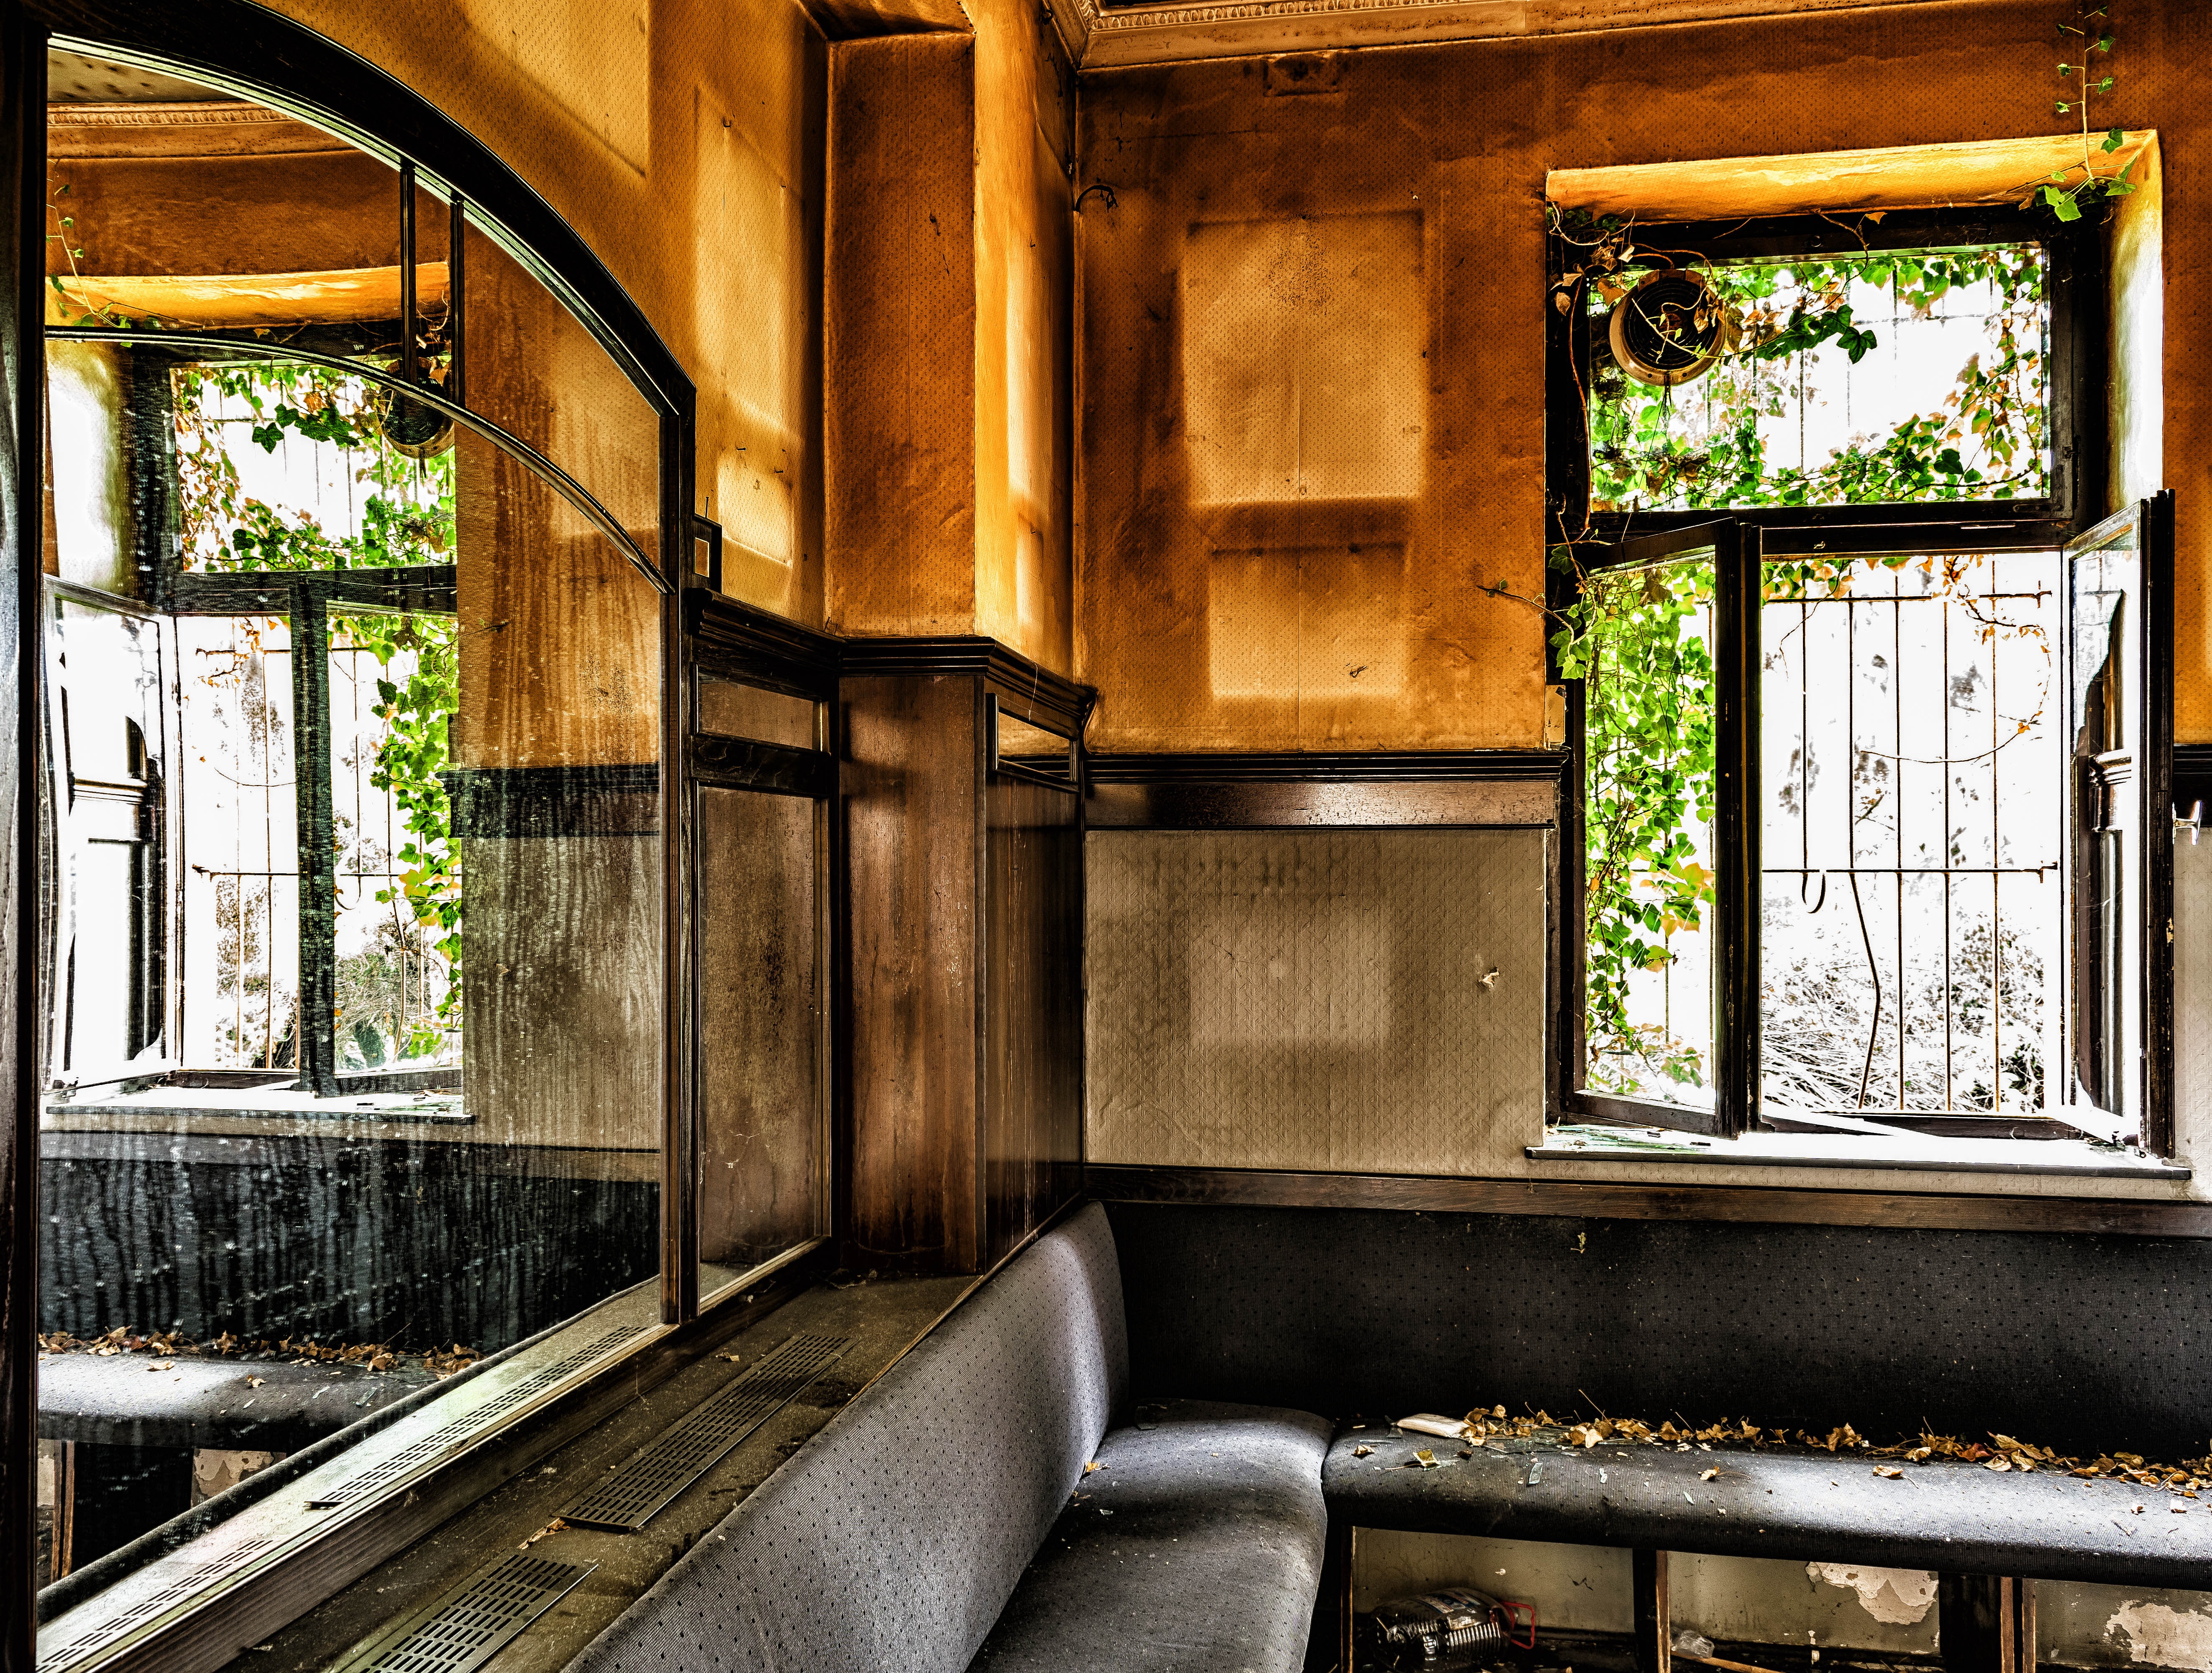
architecture, wood, mansion, house, window, glass, home, bar, dirt, cottage, space, kitchen, living room, room, yellow, interior design, mirror, estate, leave, pub, lost places, pforphoto, lapsed